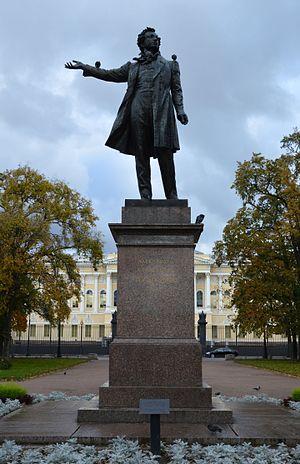
La statue de Pouchkine, place des Arts à Saint-Pétersbourg, est une statue de bronze en plein air située au milieu du jardin de la place des Arts. Elle représente l'homme de lettres Alexandre Pouchkine, le bras droit tendu et la paume de la main droite levée vers le ciel. Elle tourne le dos au palais Michel, où se trouve aujourd'hui le musée Russe, et fait face dans l'axe à la rue Mikhaïlovskaïa qui donne dans la perspective Nevski. Elle est l'œuvre de Mikhaïl Anikouchine.